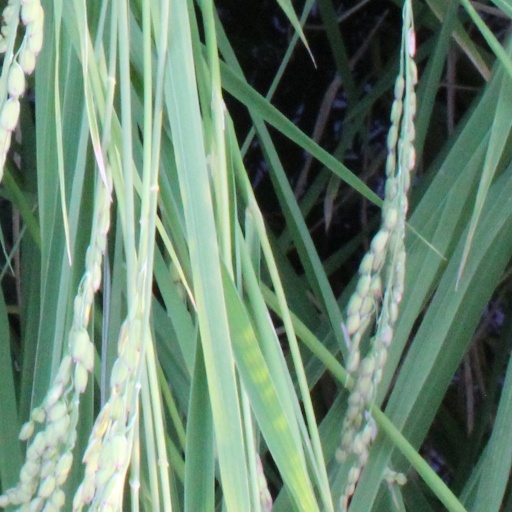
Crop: rice